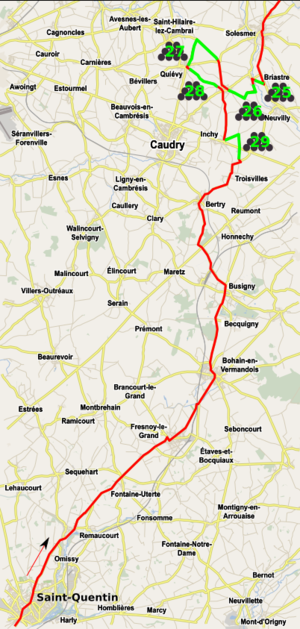
Paris-Roubaix 2017 / Ruten
Kort
Paris-Roubaix 2017 var den 115. udgave af cykelløbet Paris-Roubaix. Det var det 15. arrangement på UCI's World Tour-kalender i 2017 og blev arrangeret 9. april 2017. Løbet blev vundet af belgiske Greg Van Avermaet fra BMC Racing Team.